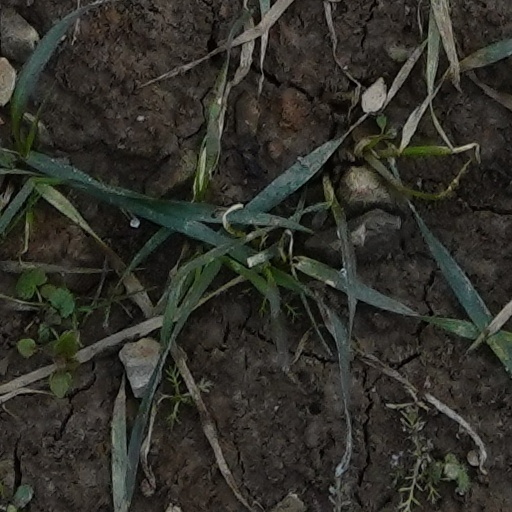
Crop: wheat